Kyō no Yuiko-san

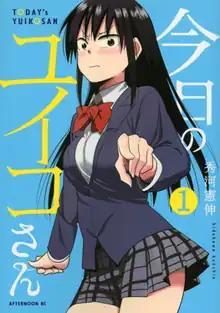
First "tankōbon" volume cover

is a Japanese manga series written and illustrated by Kenshin Hidekawa. It was serialized in Kodansha's "seinen" manga magazine "Monthly Afternoon" from September 2011 to April 2015, with its chapters collected in five "tankōbon" volumes.